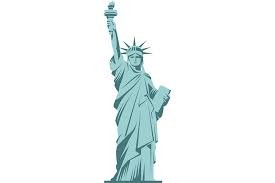
Landmark: Statue of Liberty